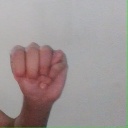
अक्षर: म